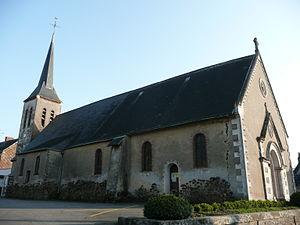
Eglise de la commune de La Prévière
La Prévière est une ancienne commune française, située dans le département de Maine-et-Loire en région Pays de la Loire.
La liste des églises de Maine-et-Loire recense de la manière la plus complète possible les églises, cathédrale et basiliques situées dans le département français de Maine-et-Loire.